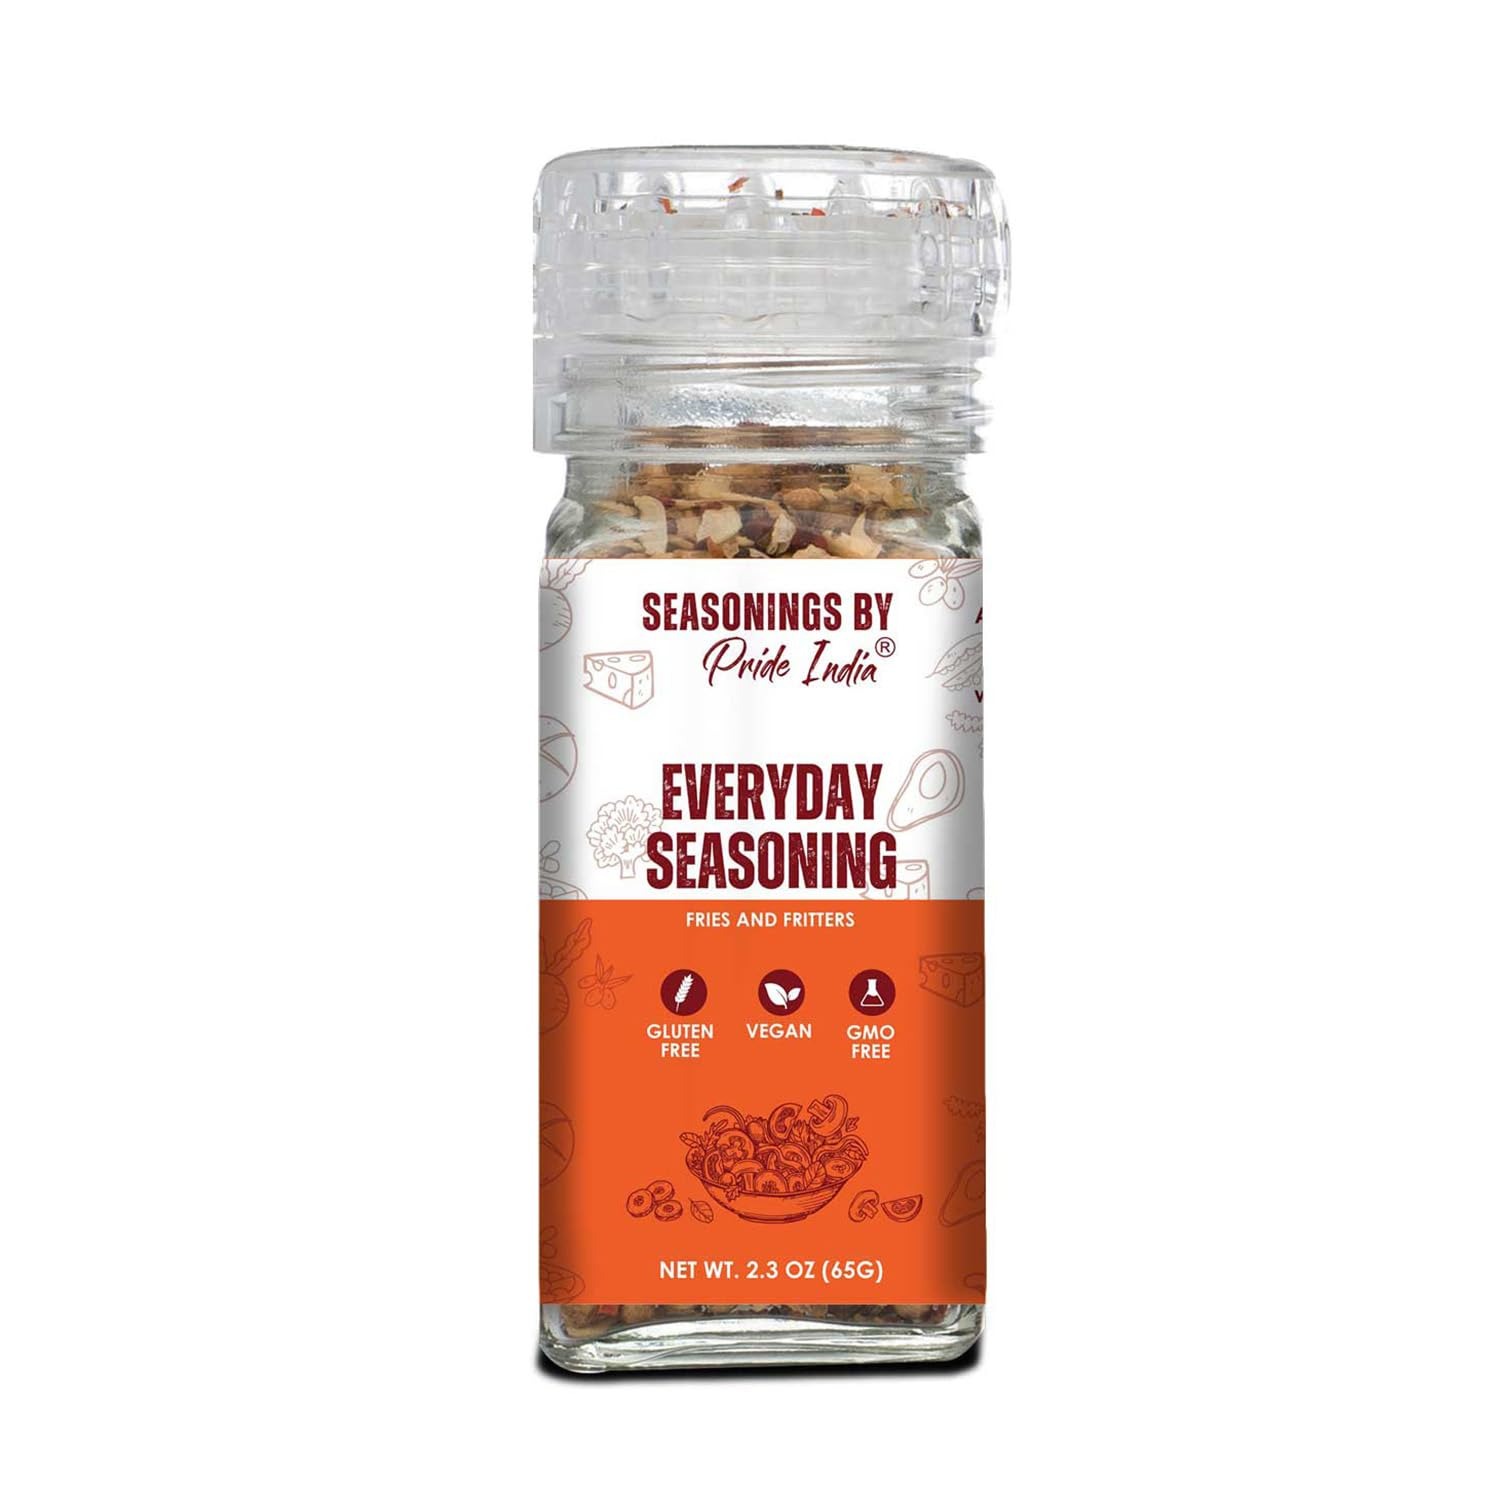
Item Name: Everyday Seasoning 2.3 oz (65 gm) w/Convenient Grinder Cap Tangy Spicy All Purpose Mixes |For Chicken Vegetables Mushrooms Fritters | Non-Bioengineered Vegan Gluten Free by Pride of India
Bullet Point 1: SPICY CITRUS ZING: Our Everyday Seasoning, a captivating grind of delishness, is the culinary muse that dances on your taste buds. A harmonious blend of flavors, it's a gourmet secret that elevates every dish to a symphony of deliciousness. In the morning, it whispers a subtle good morning in your omelet, and by evening, it ignites a spicy, tangy, and slightly sweet flavor explosion in your favorite stir-fry.
Bullet Point 2: DELICIOUSLY INSPIRED MIXTURES: Our Everyday Seasoning boasts a tantalizing blend of palatable ingredients, a culinary concoction designed to delight your taste buds. Savory with a warm and complex taste, the twin combination of Black Peppercorns and Minced Garlic is well balanced by Himalayan Pink Salt, Yellow Mustard Seeds, Coriander Seed, Onion Minced, and Red Chili Flakes. Each ingredient is complementary to one another creating a feast of flavor in every bite.
Bullet Point 3: APPLICATIONS GALORE: Our Everyday Seasoning is a culinary chameleon, with applications galore that will spark your kitchen creativity. Sprinkle it on roasted vegetables for an explosion of savory delight, or use it to season your homemade soups and stews with a touch of magic. It's a versatile ally in your culinary adventures, adding depth and complexity to burgers, meatloaf, salads, and roasted vegetables to fried chicken breading, pork chops, and roasted potatoes.
Bullet Point 4: HEALTHY CHOICE: Our Everyday Seasoning is the epitome of a healthy choice, a culinary gem that lets you savor every meal with well-being in mind. Packed with the finest all-natural ingredients, it's a guilt-free delight that infuses your dishes with an explosion of flavor, free from unnecessary additives and excessive salt. It's the secret to elevating your cooking without compromising your health.
Bullet Point 5: FREE FROM BADDIES: Our Everyday Seasoning is your trusty kitchen companion, proudly free from all the baddies that lurk in lesser seasonings. Say goodbye to artificial additives, excessive salt, and mystery ingredients, as we've crafted a blend of pure, wholesome goodness. The ingredients that go into making this vegan everyday spice blend are all-natural in origin. They are GMO-Free, Non-Bioengineered, and Allergen Free ensuring you only freshness and quality in every bite.
Product Description: In the realm of culinary enchantment, our Everyday Seasoning reigns supreme as the chef's best-kept secret. A symphony of flavors, it transforms ordinary dishes into extraordinary culinary creations. Crafted from a handpicked selection of premium herbs and spices, each blend is a masterpiece that caters to your discerning palate. From the moment it graces your kitchen, our Everyday Seasoning becomes an indispensable ally in your culinary adventures. With a dash of inspiration, it infuses a burst of delectable magic into your morning eggs, elevates your midday salads, and dances harmoniously with your evening roasts. This versatile seasoning offers endless possibilities for exploration, allowing you to create dishes that tantalize the senses. It's the culinary companion that ensures every meal is a memorable journey of taste and satisfaction, turning your kitchen into a haven of gastronomic innovation. Experience the extraordinary with our Everyday Seasoning and watch your culinary dreams come to life.
Value: 2.3
Unit: Ounce

Price: 9.99